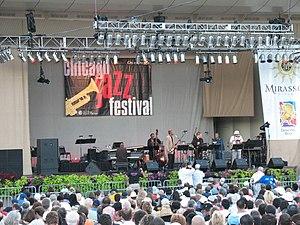
Le Chicago Jazz Festival est un festival de jazz populaire et gratuit se déroulant sur quatre jours au Grant Park de Chicago. Fondé en 1979, il est organisé par le Jazz Institute of Chicago pendant la Fête du travail et produit des artistes de renommée mondiale et locale.